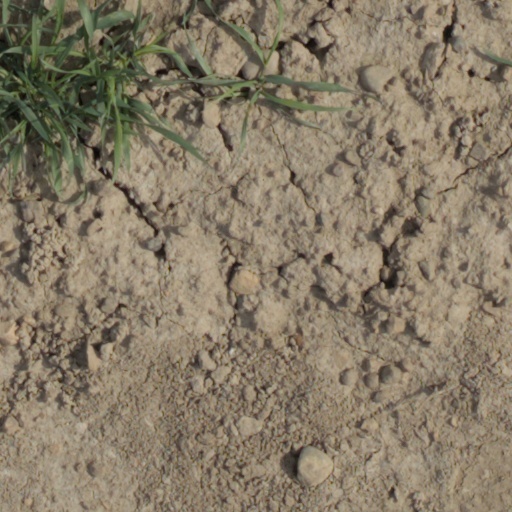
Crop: wheat